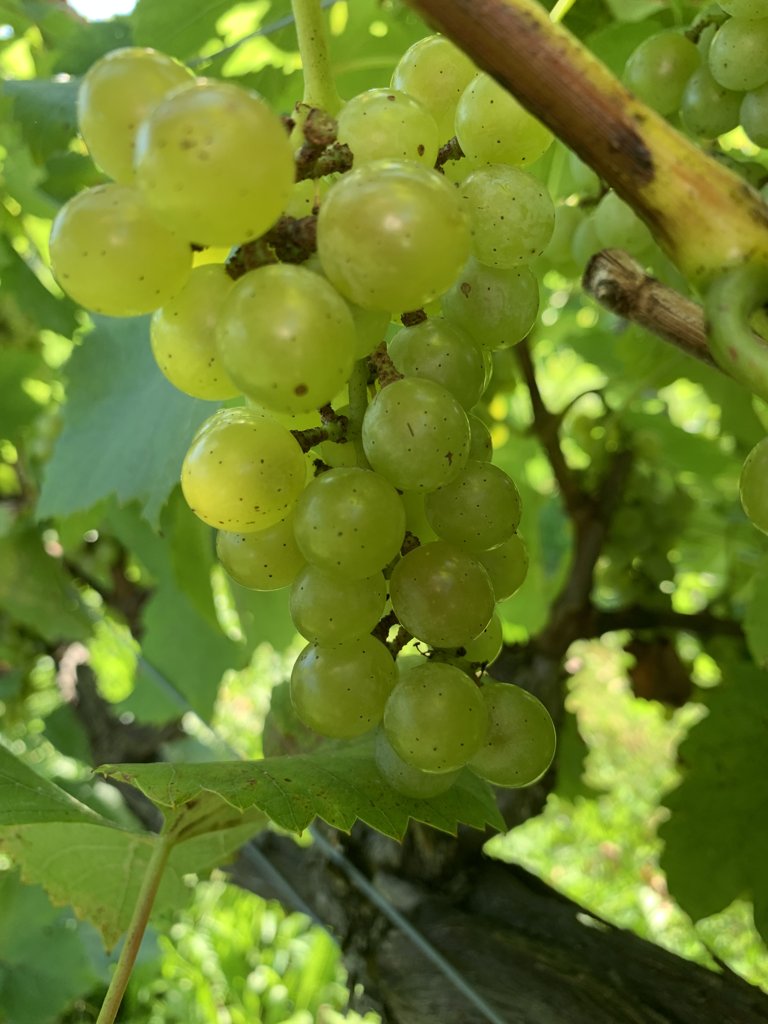
Berries visible: 39
Grape clusters: 2